Wanderers (2014 film)

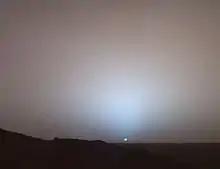
Erik Wernquist adds human explorers to this photo taken by NASA's "Spirit" rover on Mars to create the "Blue Sunset" scene in "Wanderers".

Other than Earth's Moon, no other body in the Solar System has been explored and examined for possible future human colonization more intently than Mars. In "Wanderers", Wernquist starts with NASA photographs and crafts three scenes showing the possible Martian future: in the first, the cabin of a theorized space elevator descends down its cable, transporting supplies to a Mars colony below, in the second, workers in space suits wait near the edge of Victoria Crater for approaching dirigibles, and in the third, a group of hikers (who are presumably accustomed to watching red sunsets on Earth) enjoy the sight of the Martian sky glowing blue around the setting Sun.